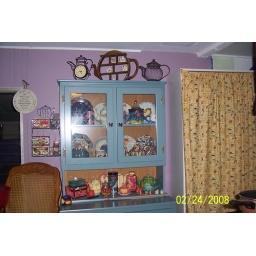
After painting kitchen wall and hanging curtain over pantry.